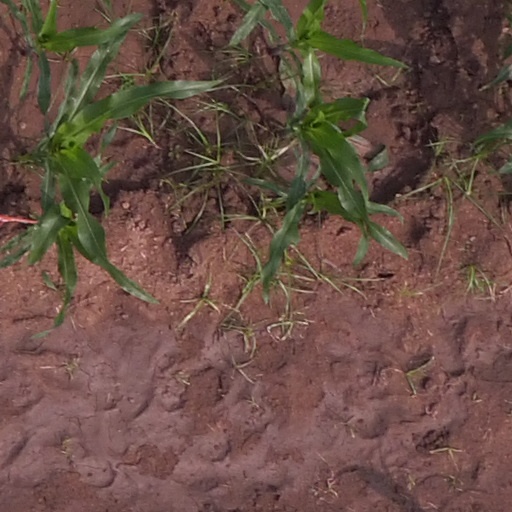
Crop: maize; corn